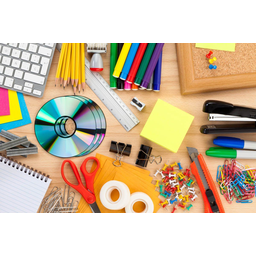
Label: paper